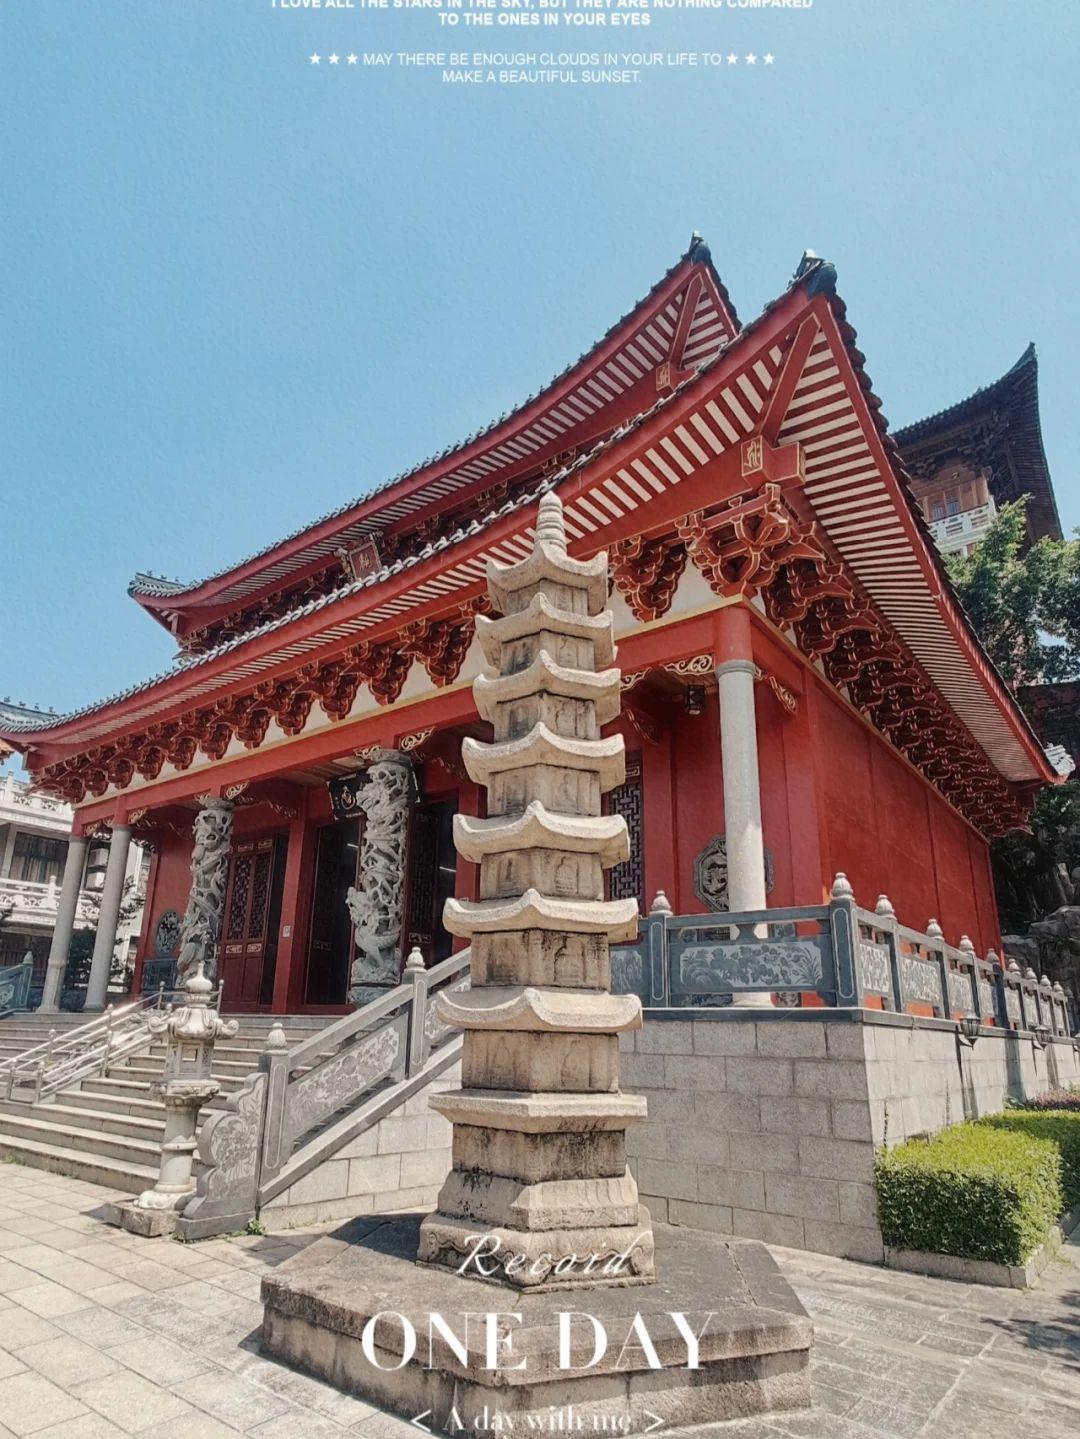
地标名称：圣泉寺
所在城市：福州市·晋安区